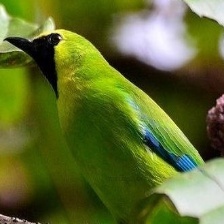
Species: BORNEAN LEAFBIRD
Scientific name: CHLOROPSIS KINABALUENSIS